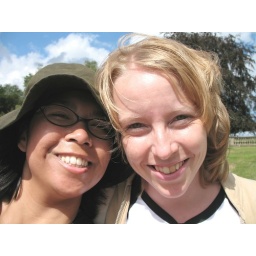
Geertje & girl in a silly hat